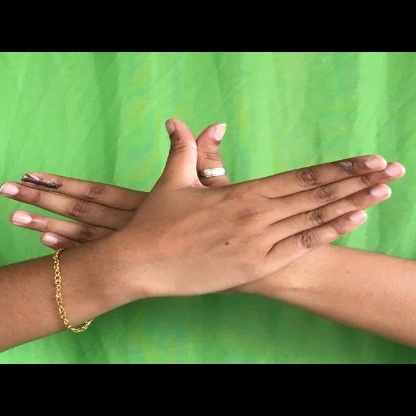
Mudra: Garuda